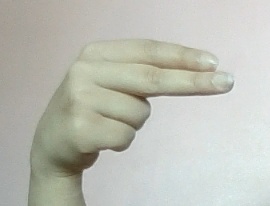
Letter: ain